Baths of Zeuxippus

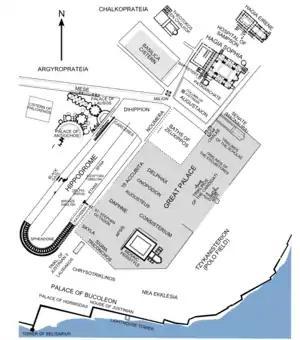
Map showing the hippodrome and the Palace quarter, close to the Baths of Zeuxippus.

The Zeuxippus Baths were located north of the Great Palace of Constantinople between the Augustaion and the north-east corner of the Hippodrome. This suggests their great popularity, since such a significant location would have attracted many people. The Baths were also close to the square of the Augustaeum and the basilica of Hagia Sophia.